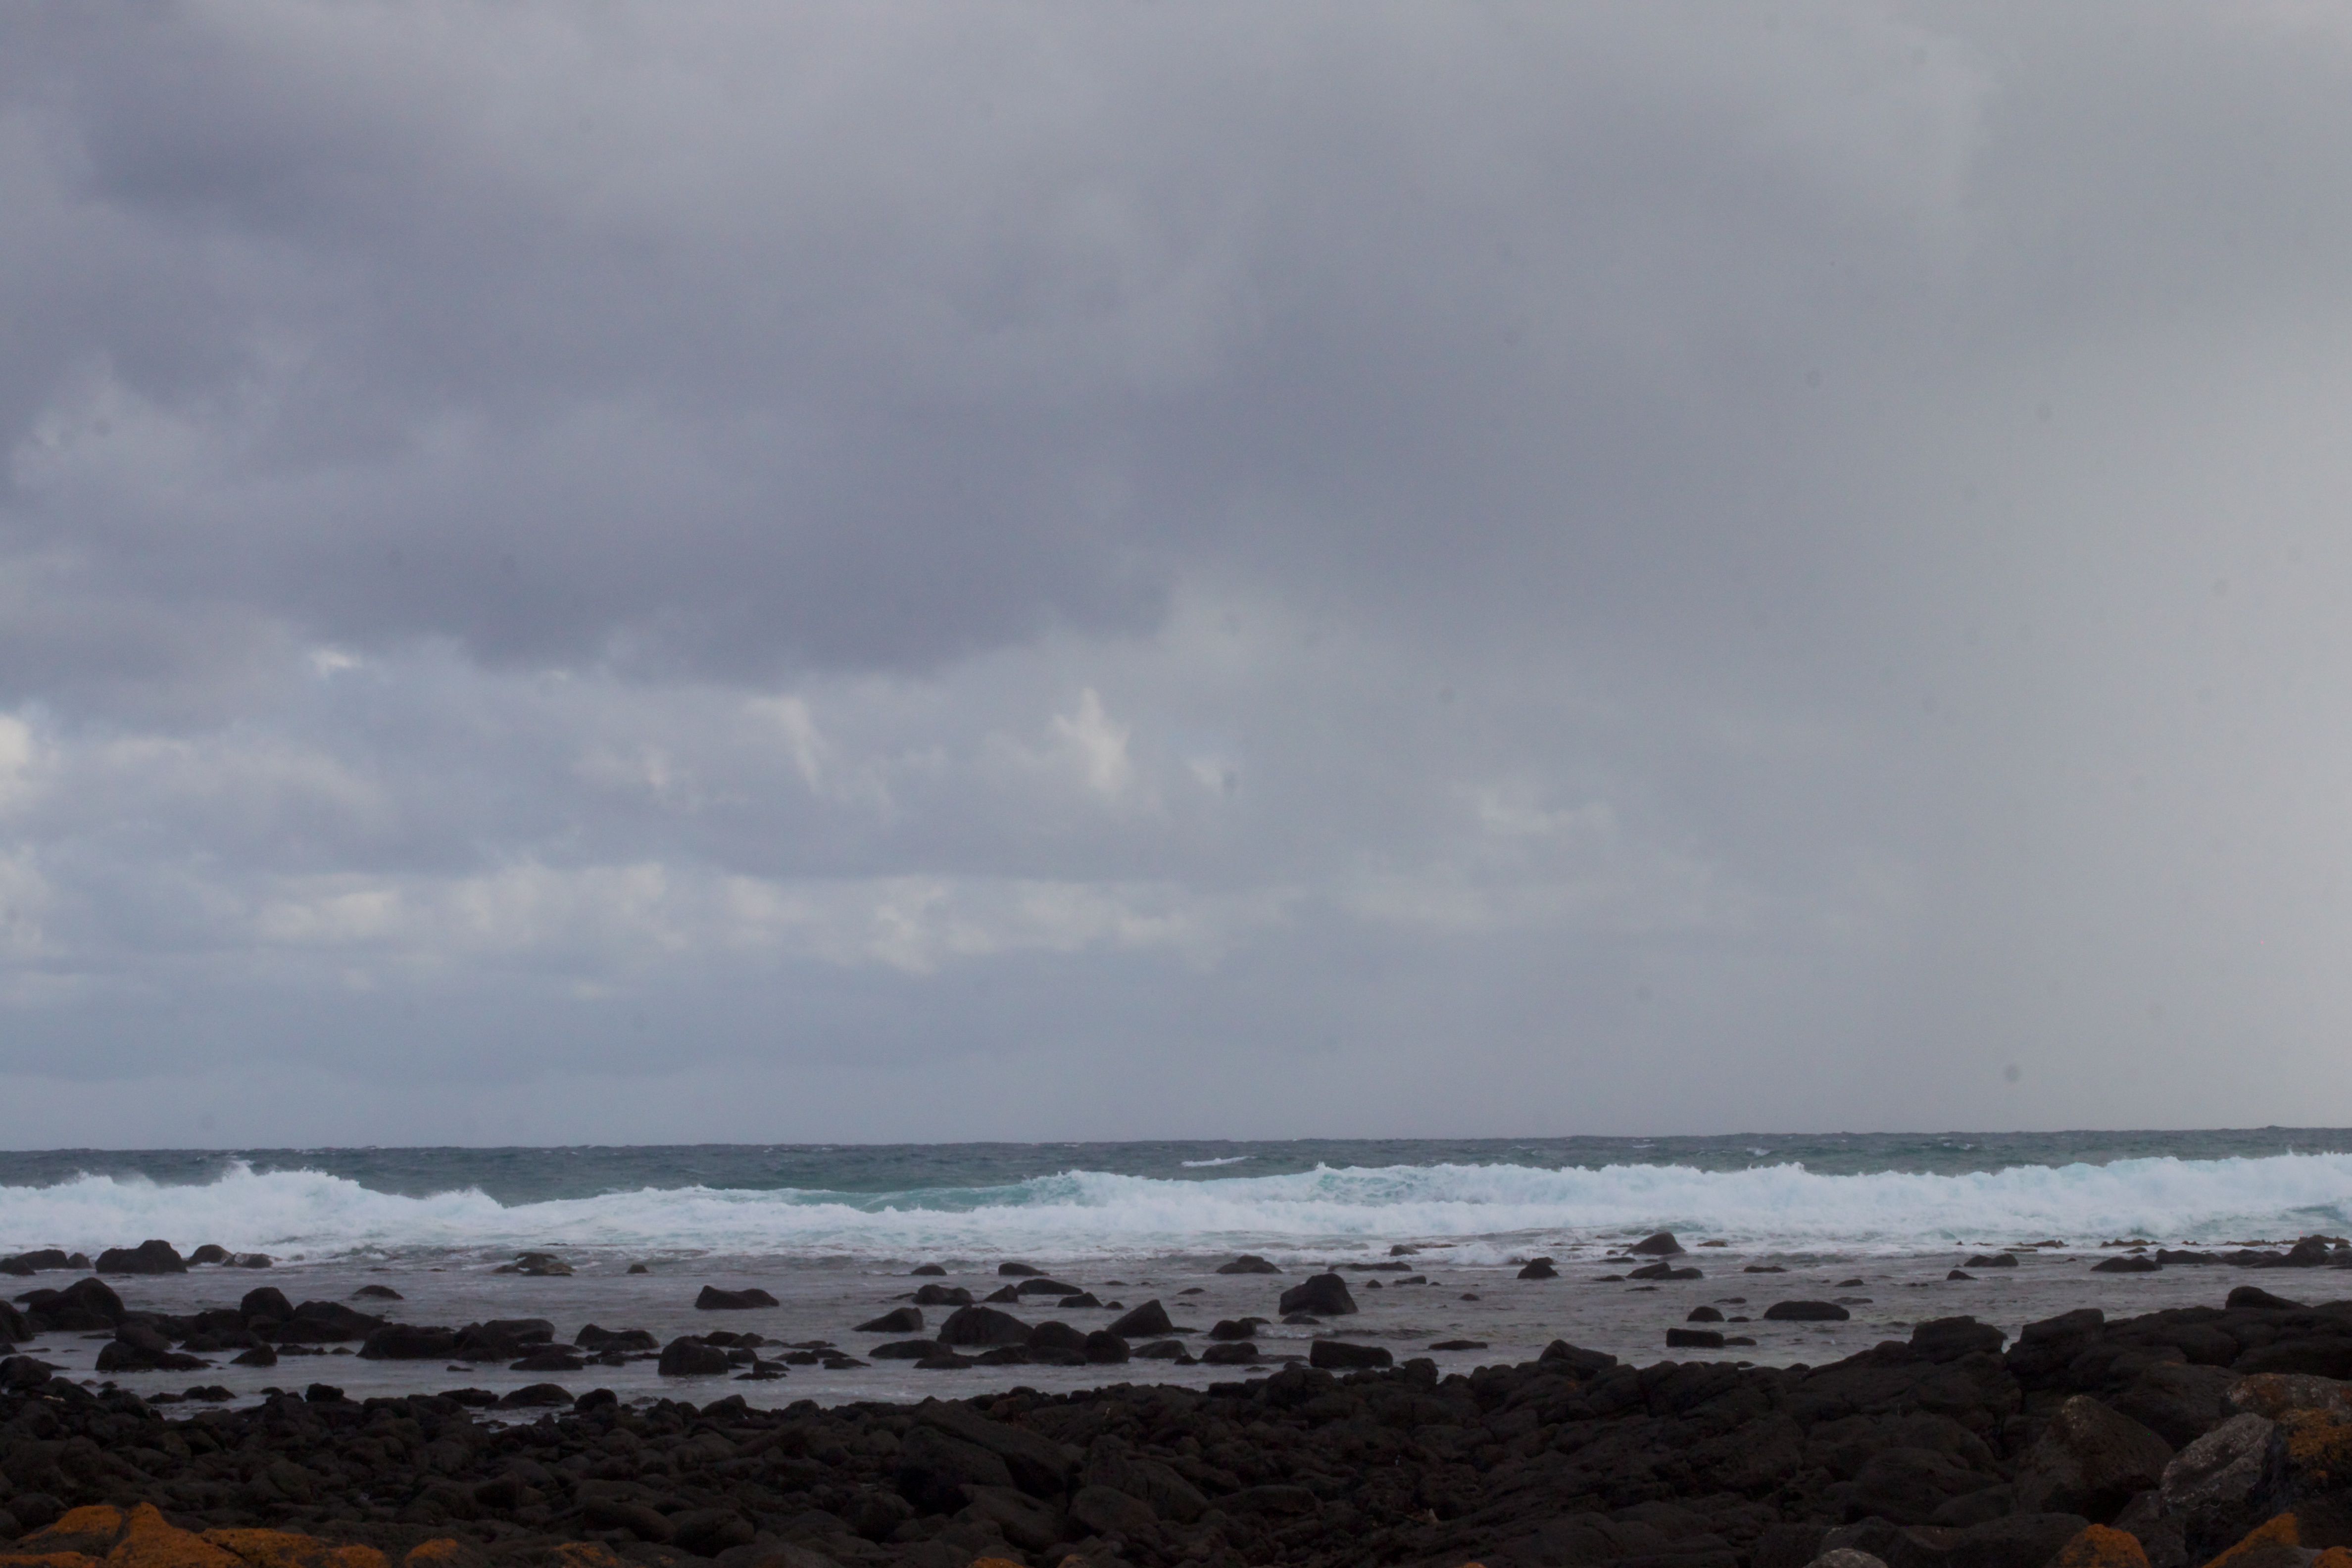
beach, sea, coast, sand, ocean, horizon, cloud, sky, shore, wave, wind, weather, bay, body of water, auodyssey, wind wave